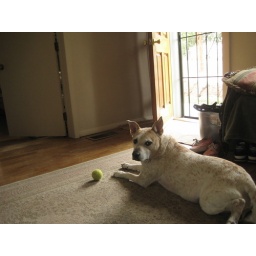
bobby and hesper's dog emma (as in Goldman). their house was very nice. flagstaff is very nice too.